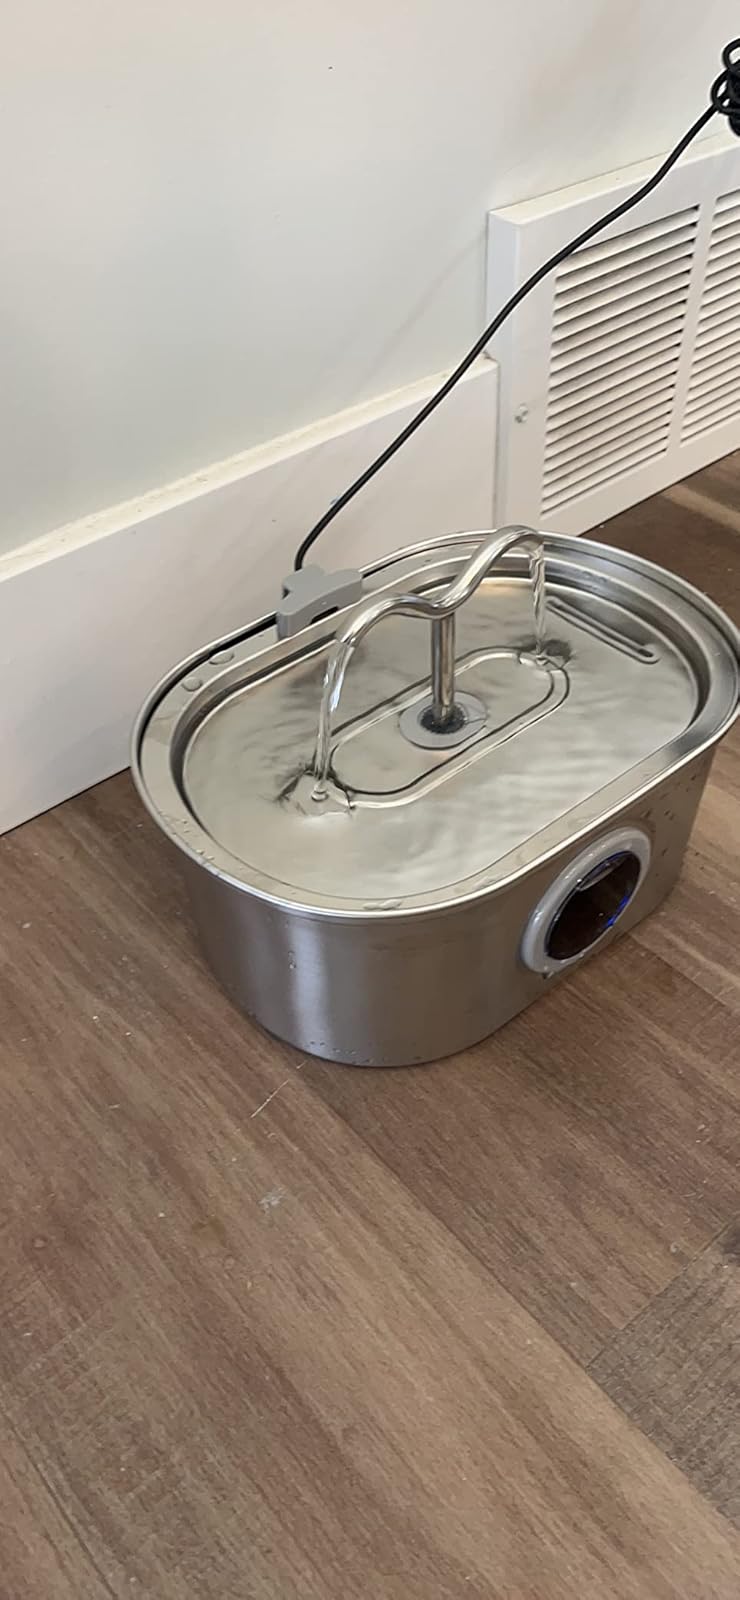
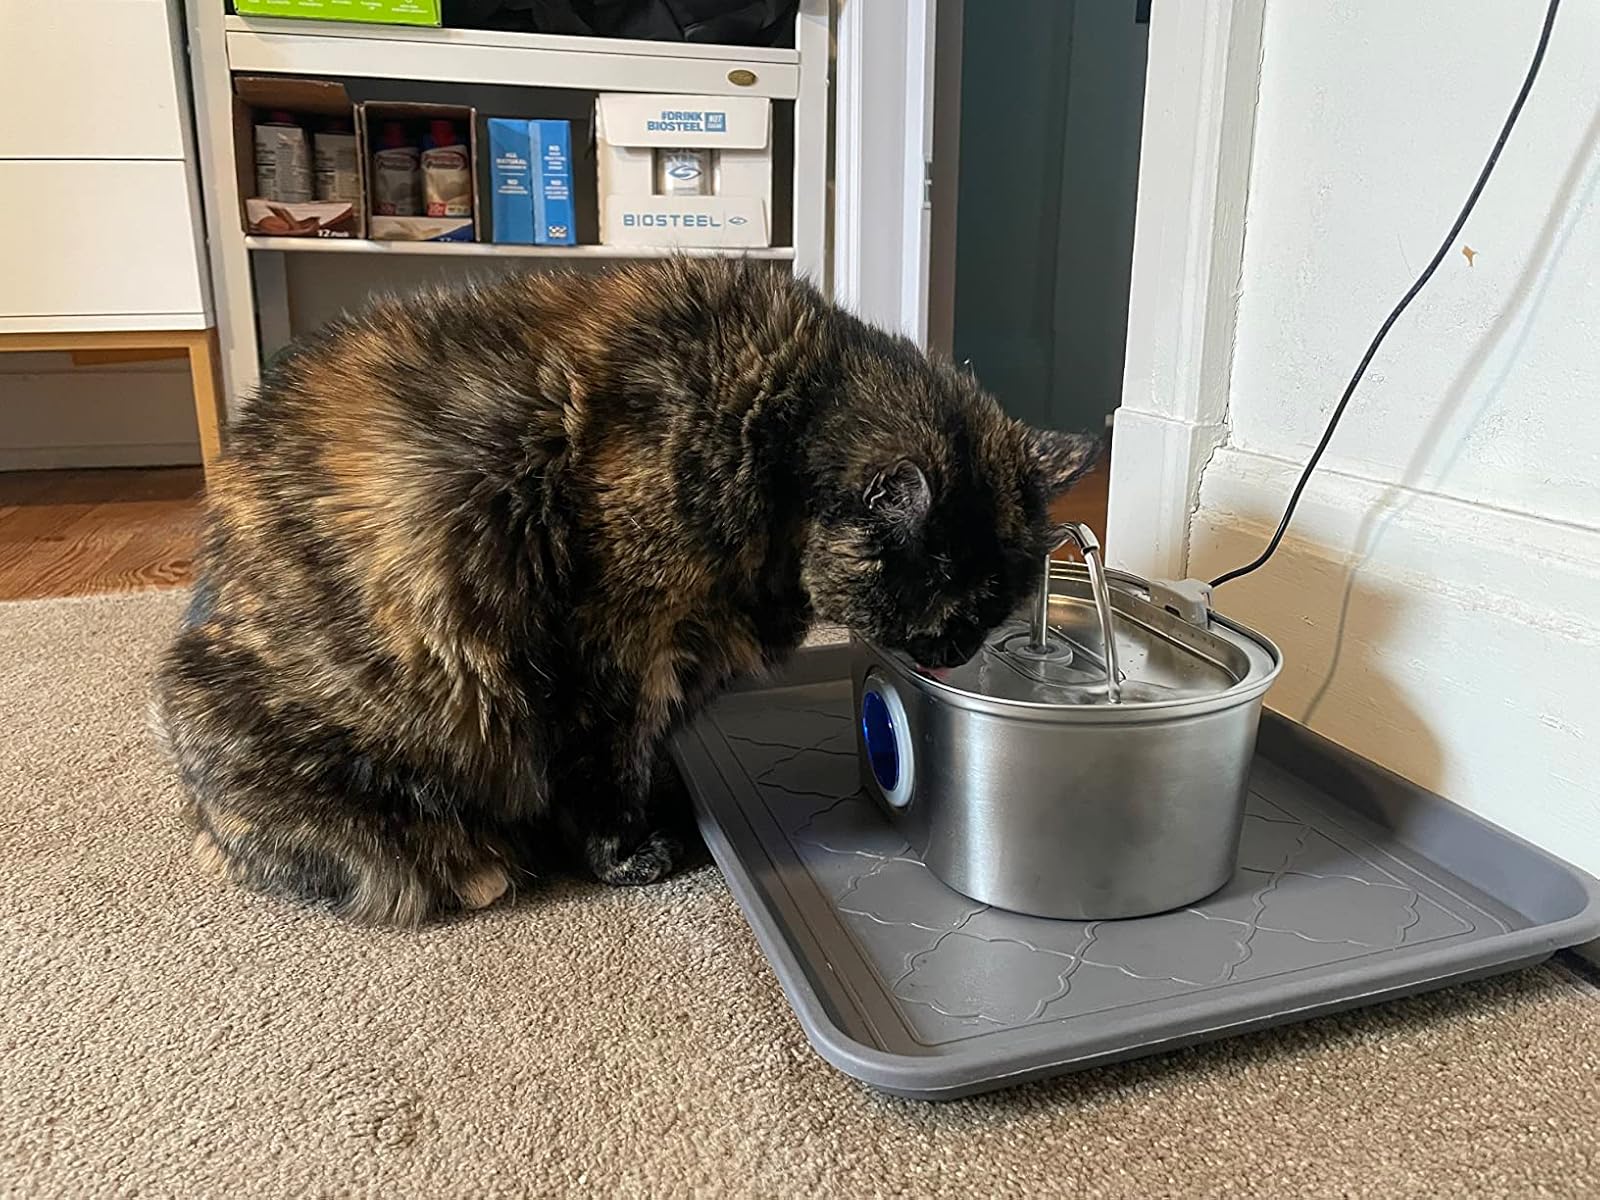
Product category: items_bowl
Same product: yes